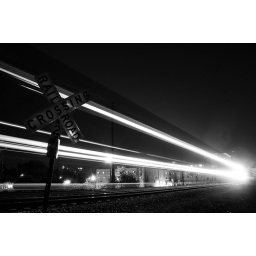
My first black and white in a while, an auto rack train at Haggin.